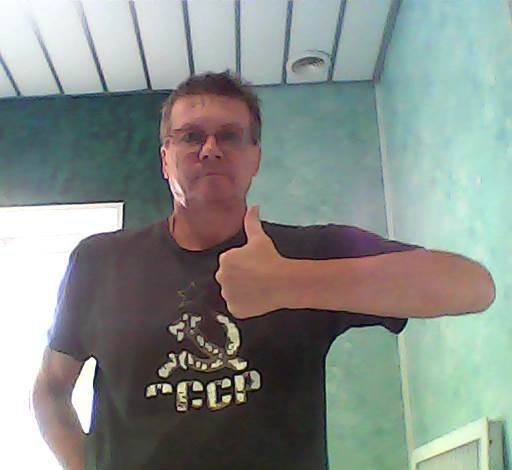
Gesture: like